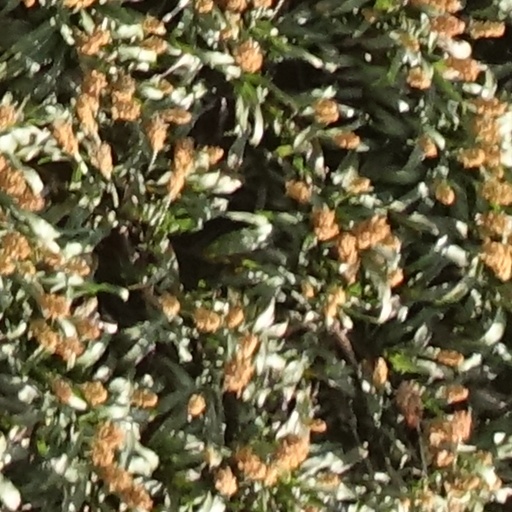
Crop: sorghum